Ann Maddocks

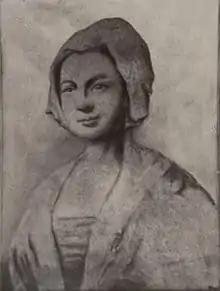
19c portrait

Ann Maddocks (born Thomas, 1704–1727) was a Welsh maid who according to tradition was forced to marry against her wishes and died pining for her true love. She is also known by the poetic name, The Maid of Cefn Ydfa.